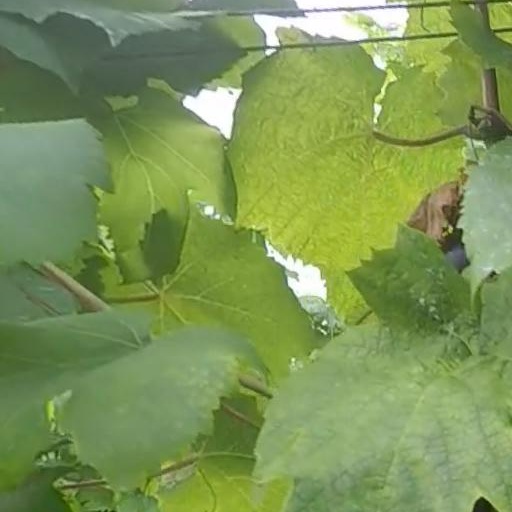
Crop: grape